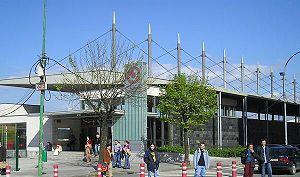
Santurtzi en basque ou Santurce en espagnol est une ville et une commune de Biscaye dans la communauté autonome du Pays basque en Espagne.